Dunstan Mountains

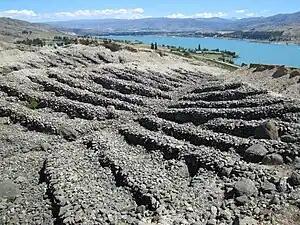
Quartz Reef Point, Northburn Station, Central Otago, New Zealand

Alluvial gold was first discovered in the Cromwell Gorge by prospectors Horatio Hartley and Christopher Reilly in 1862. Hartley and Reilly found 87 lb (32 kg) of gold on a bend of the Clutha River near Brewery Creek, spurring the first gold rush into the Central Otago region.